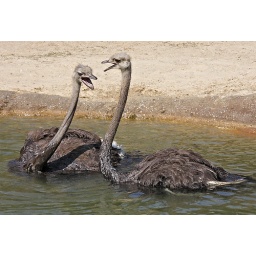
Matilda and Lavern, the female ostriches seem to be gossiping while they bath in the African watering hole.